Little Deuce Coupe

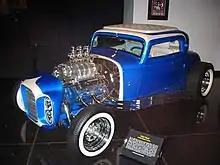
The titular "little deuce coupe" that appeared on the cover, pictured in 2006

A Deuce Coupe is a 1932 Ford Coupe ("deuce" referring to the "2" in "1932"). This was considered by many to be the definitive "hot rod". The Model B had four cylinders and the Model 18 featured the Ford flathead V8 engine when the car was introduced. The "pink slip" mentioned in the lyrics referred to the pink paper vehicle title held by the car's owner.